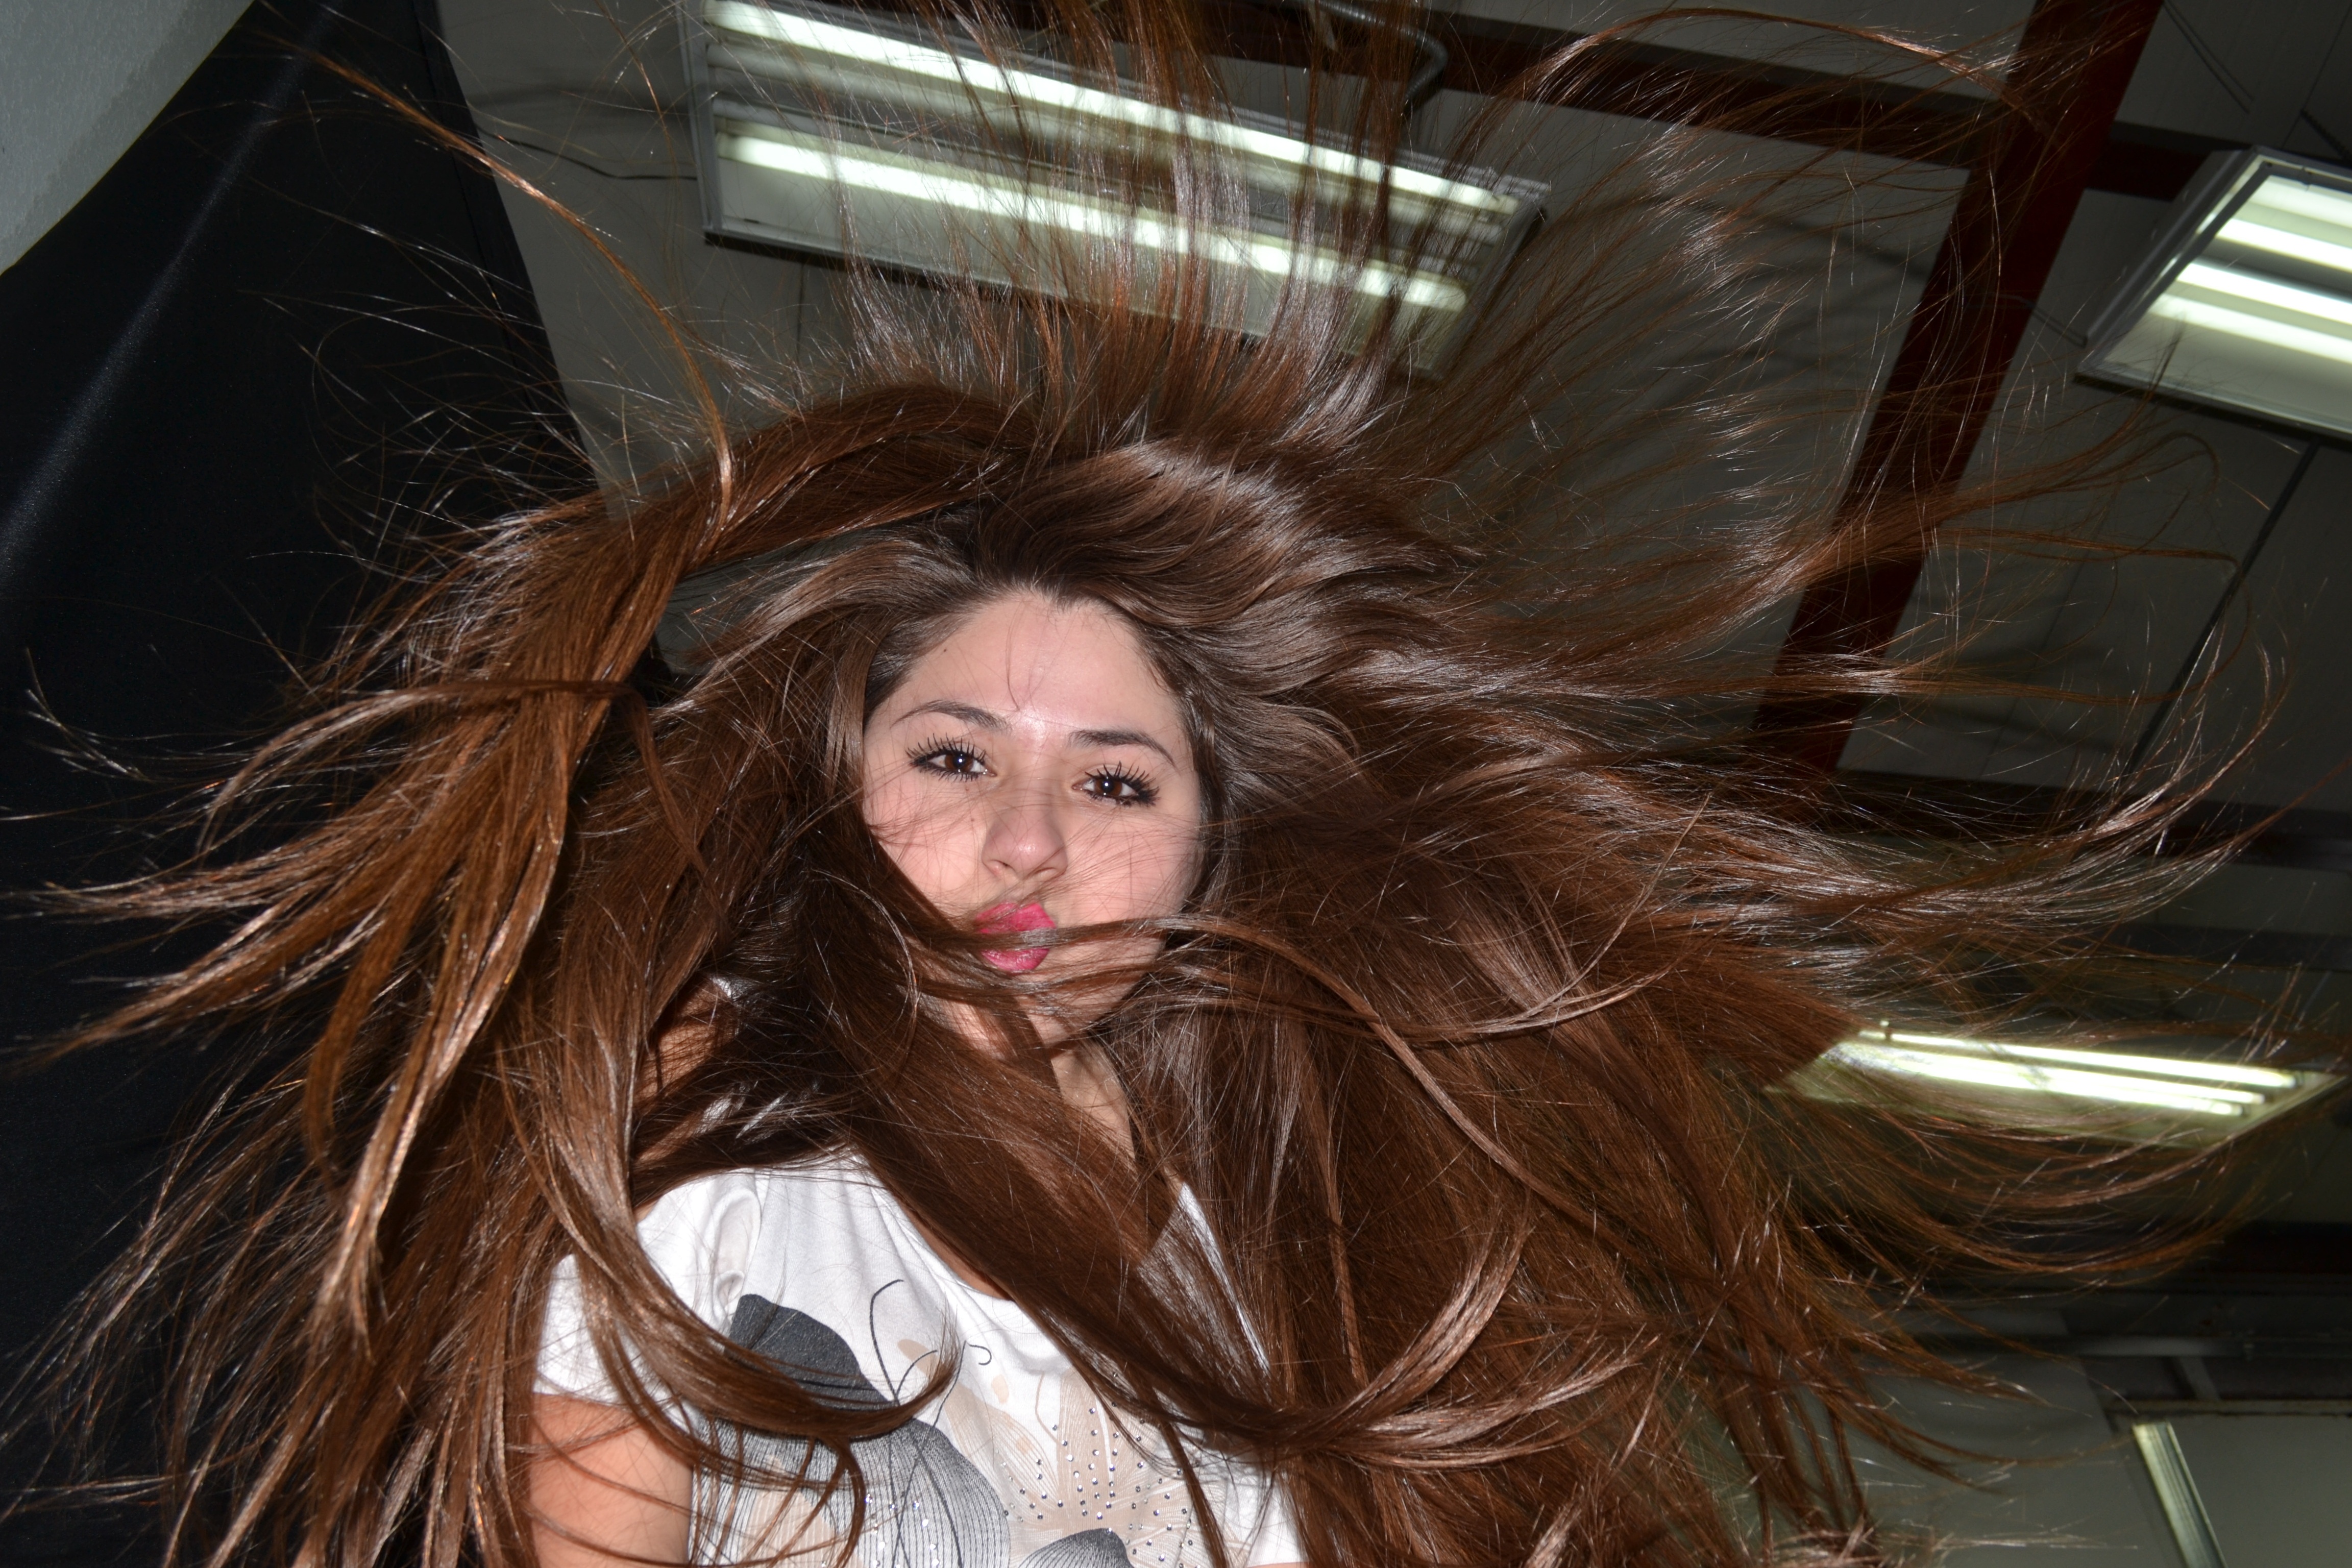
girl, hair, air, model, fashion, clothing, lady, hairstyle, long hair, red hair, black hair, glasses, beauty, blond, below, costume, photo shoot, brown hair, hair coloring, supermodel, human hair color